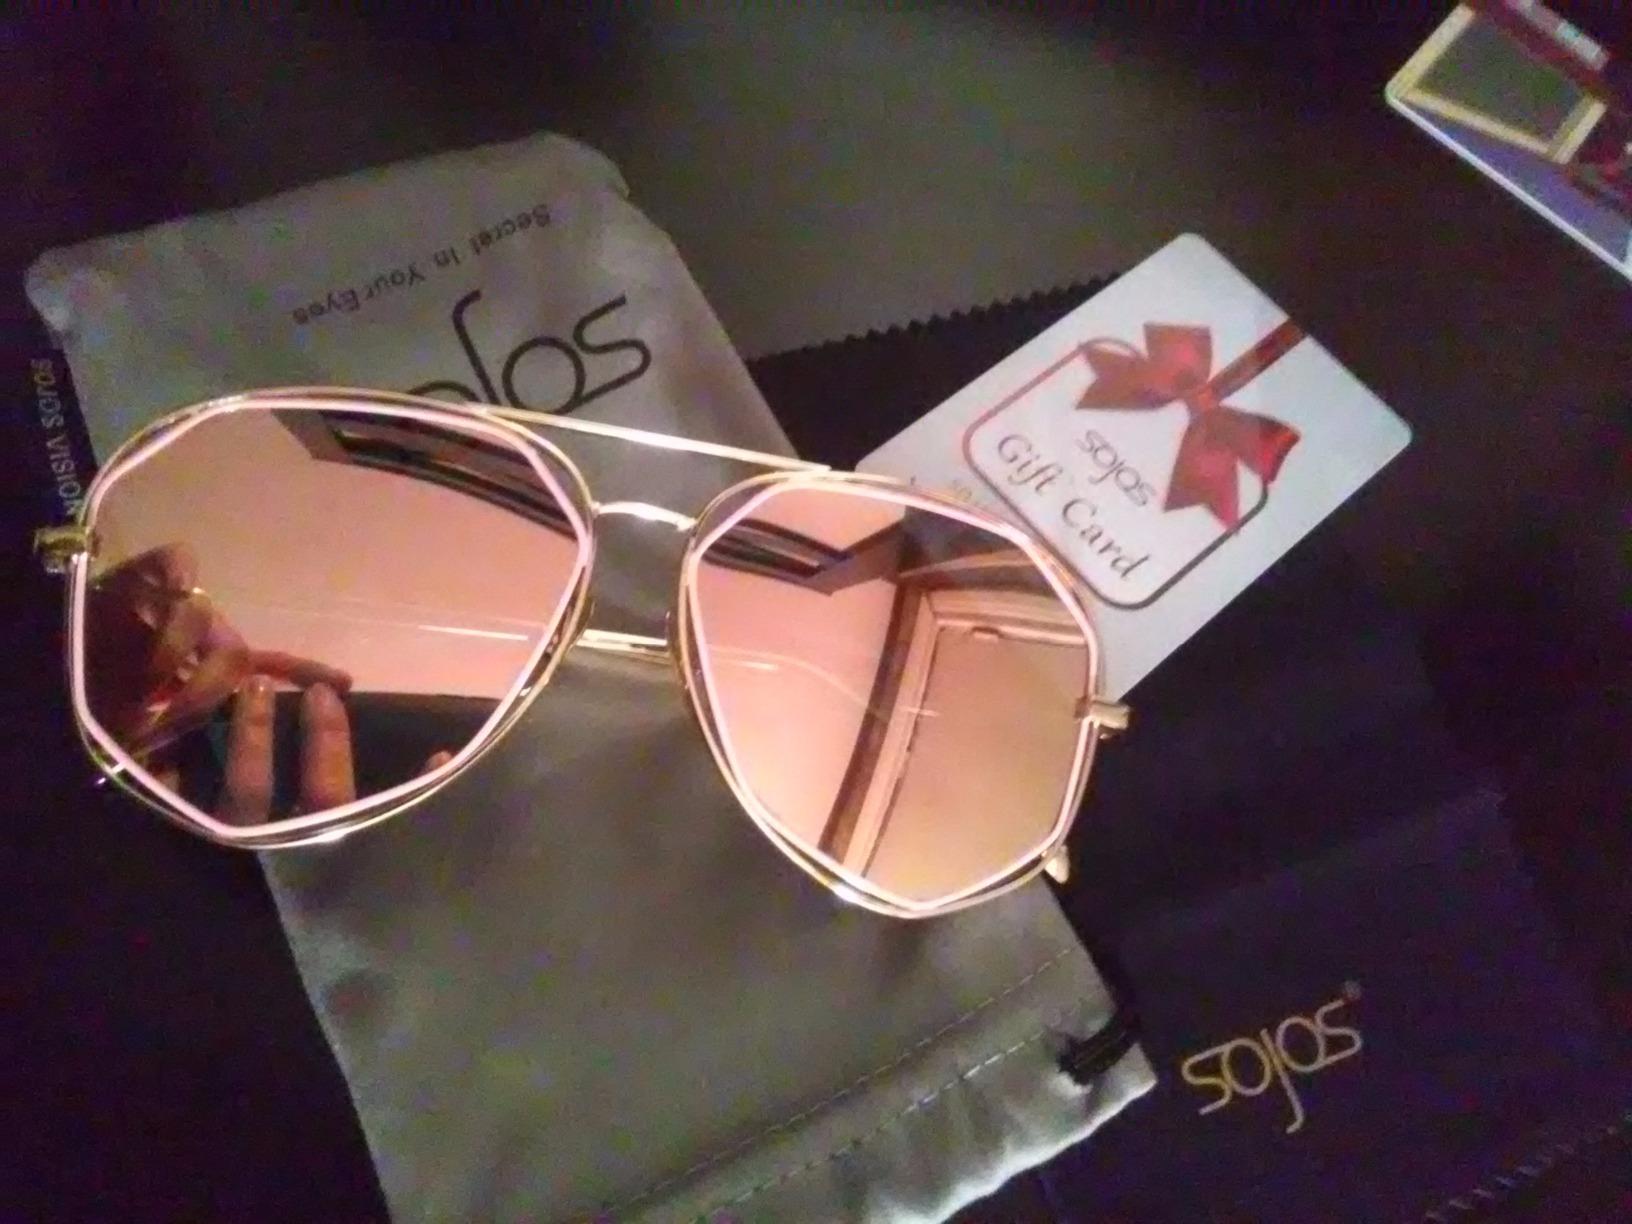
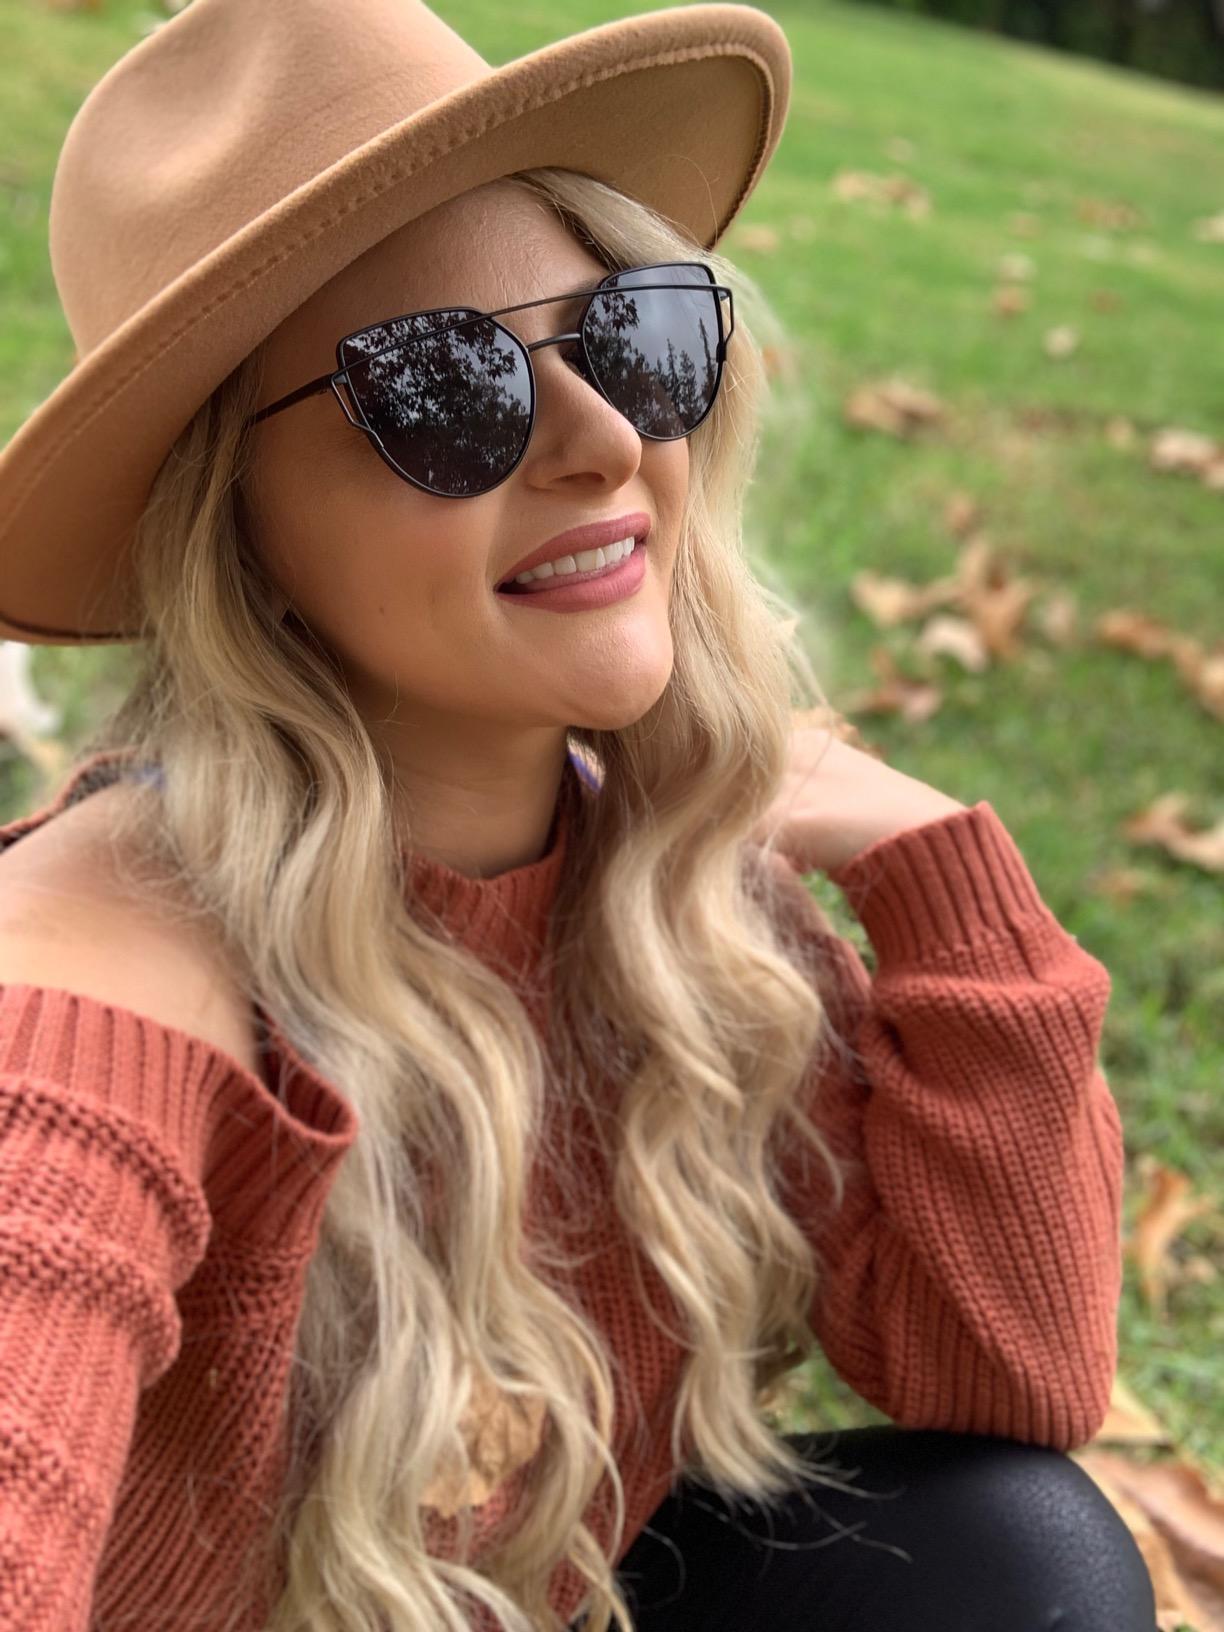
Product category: accessories_sunglasses
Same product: no